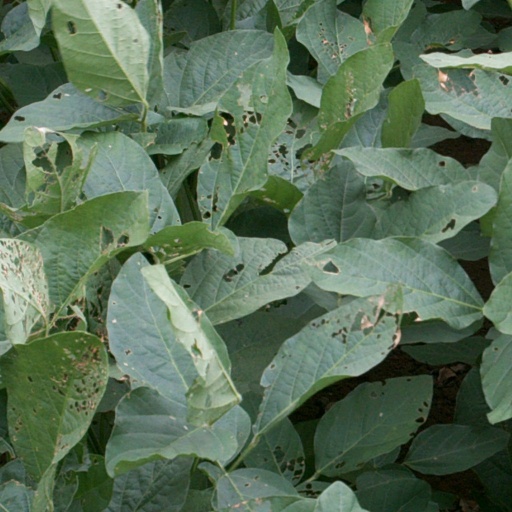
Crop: soybean